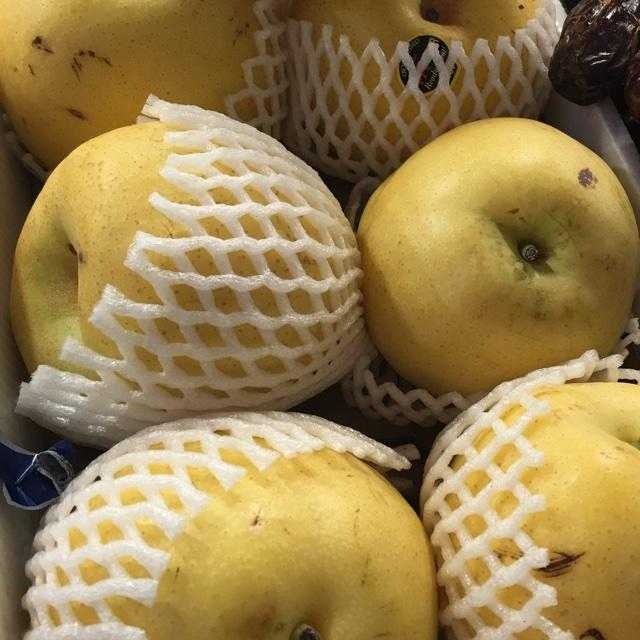
Label: Pear